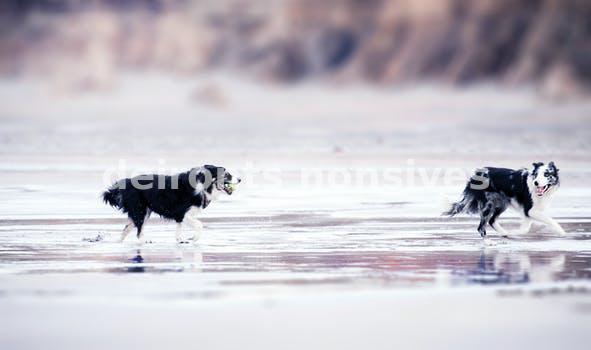
Label: Watermark